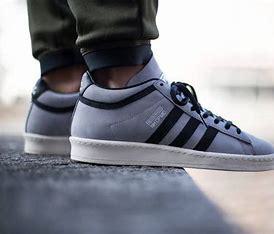
Brand: Adidas
Model: Campus 80S